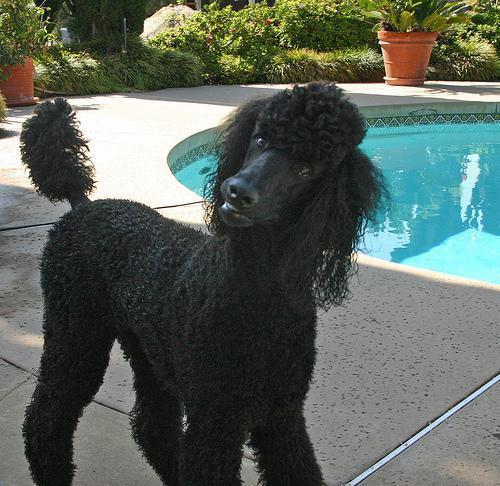
standard_poodle